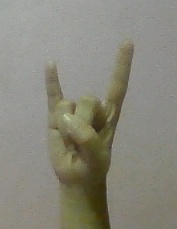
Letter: la